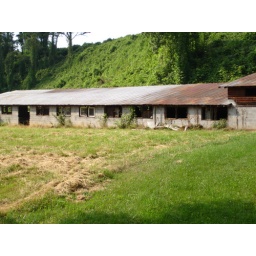
chicken house in summer